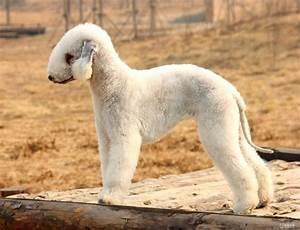
dog